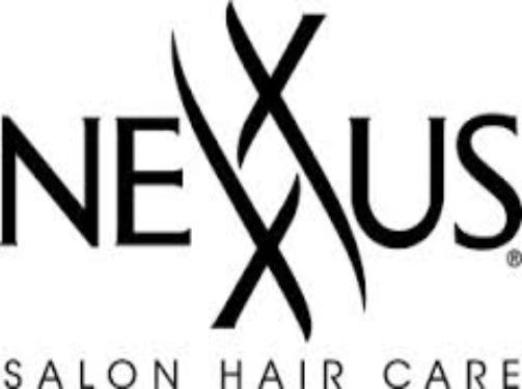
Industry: Necessities